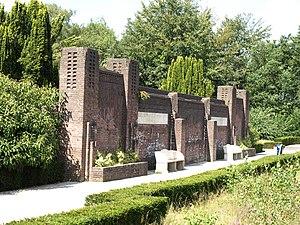
Le monument belge est un monument situé sur l'Amersfoortse Berg à Amersfoort. Il fut érigé par la Belgique en souvenir de l'internement des militaires belges réfugiés aux Pays-Bas durant la Première Guerre mondiale. C'est en surface le plus grand monument des Pays-Bas.